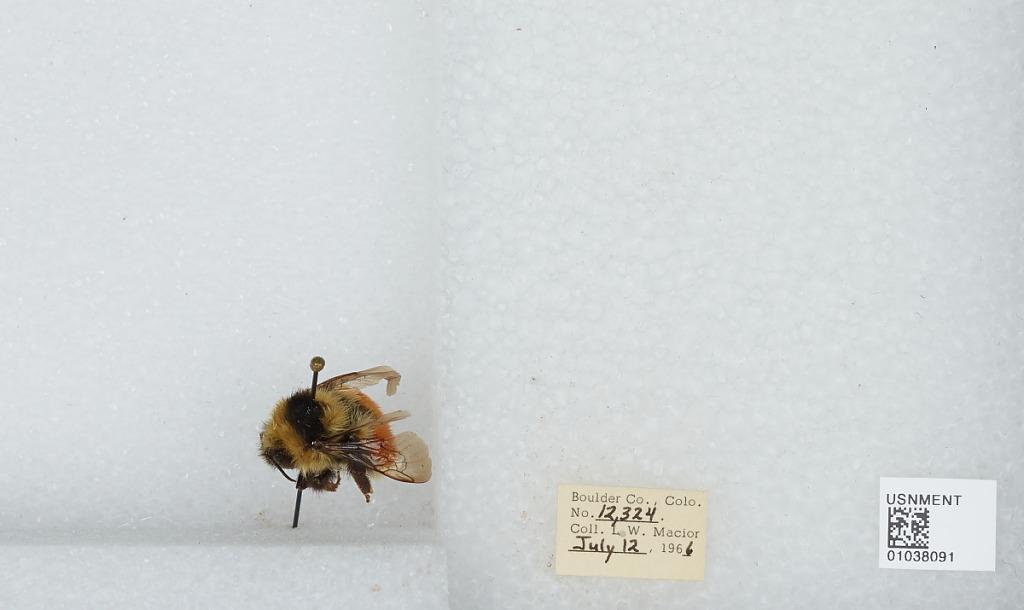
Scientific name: Bombus (Pyrobombus) sylvicola Kirby
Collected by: L. Macior
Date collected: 1966-7-12
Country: United States
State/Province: Colorado
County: Boulder
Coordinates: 40.0722, -105.584